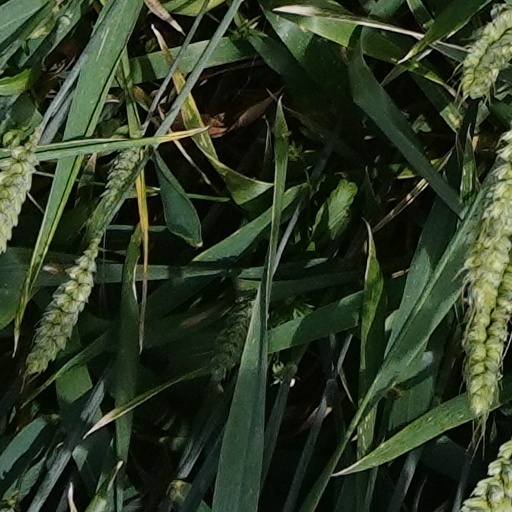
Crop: wheat